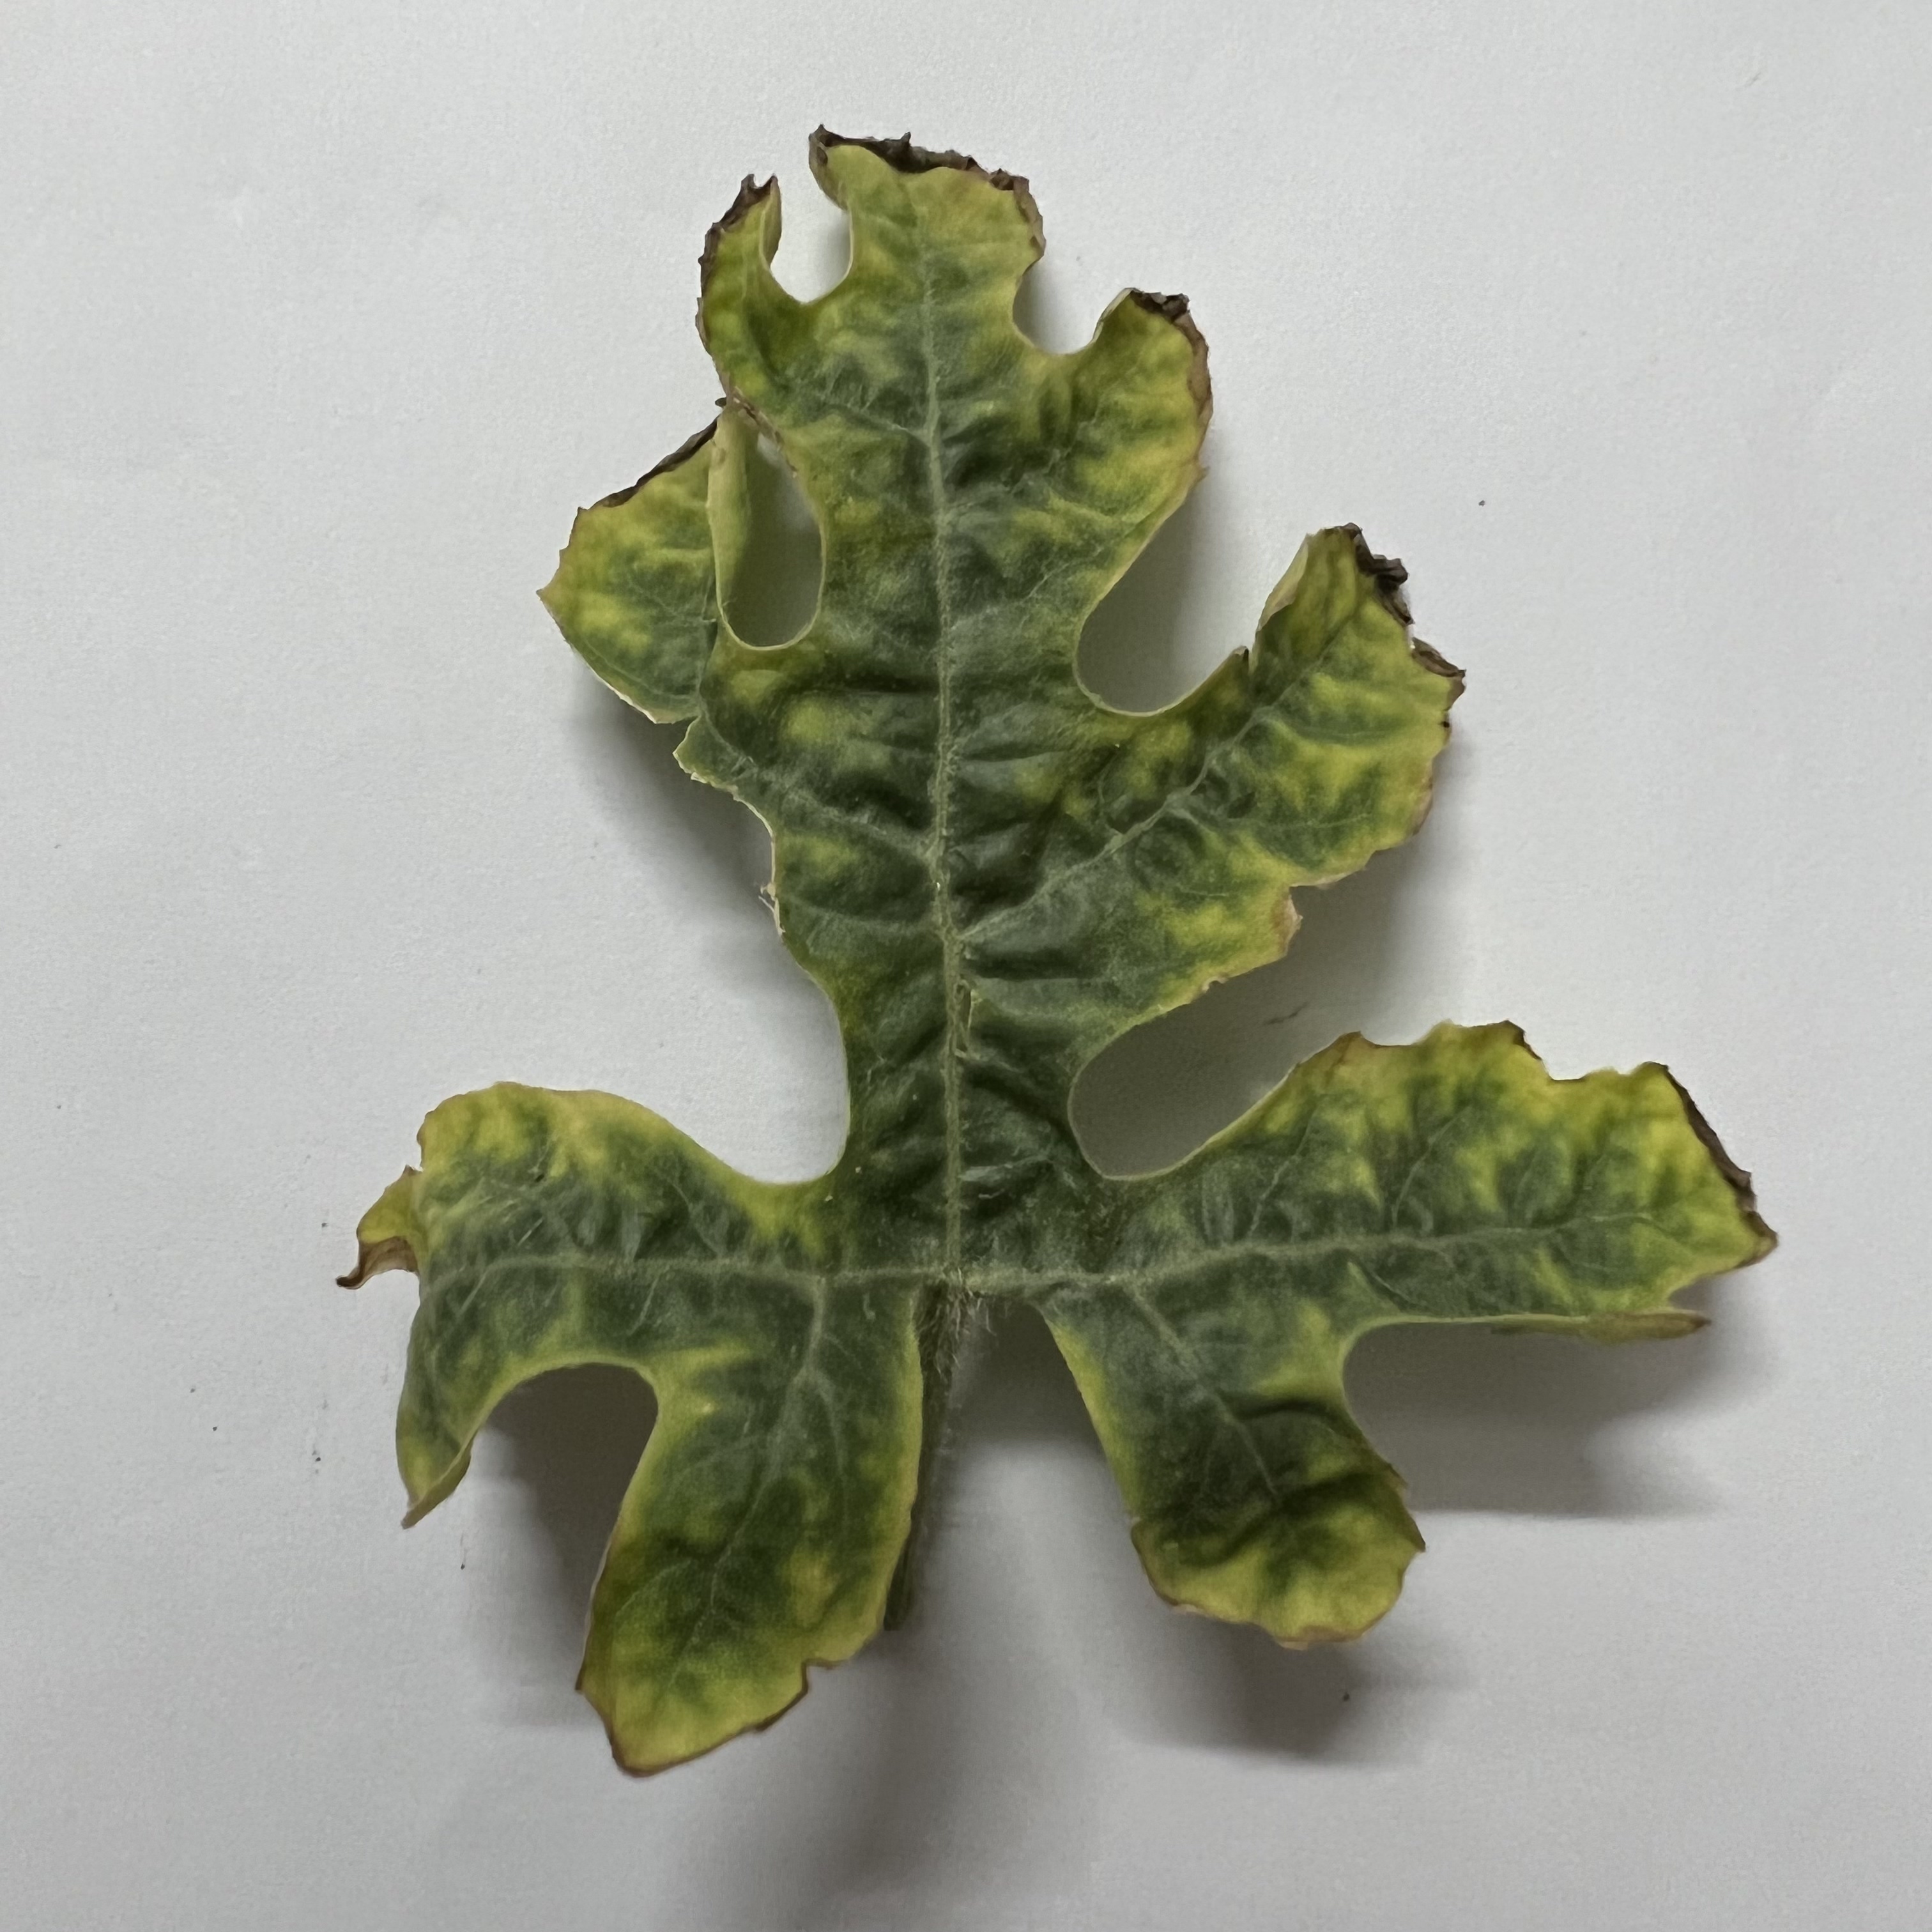
Label: Downy_Mildew